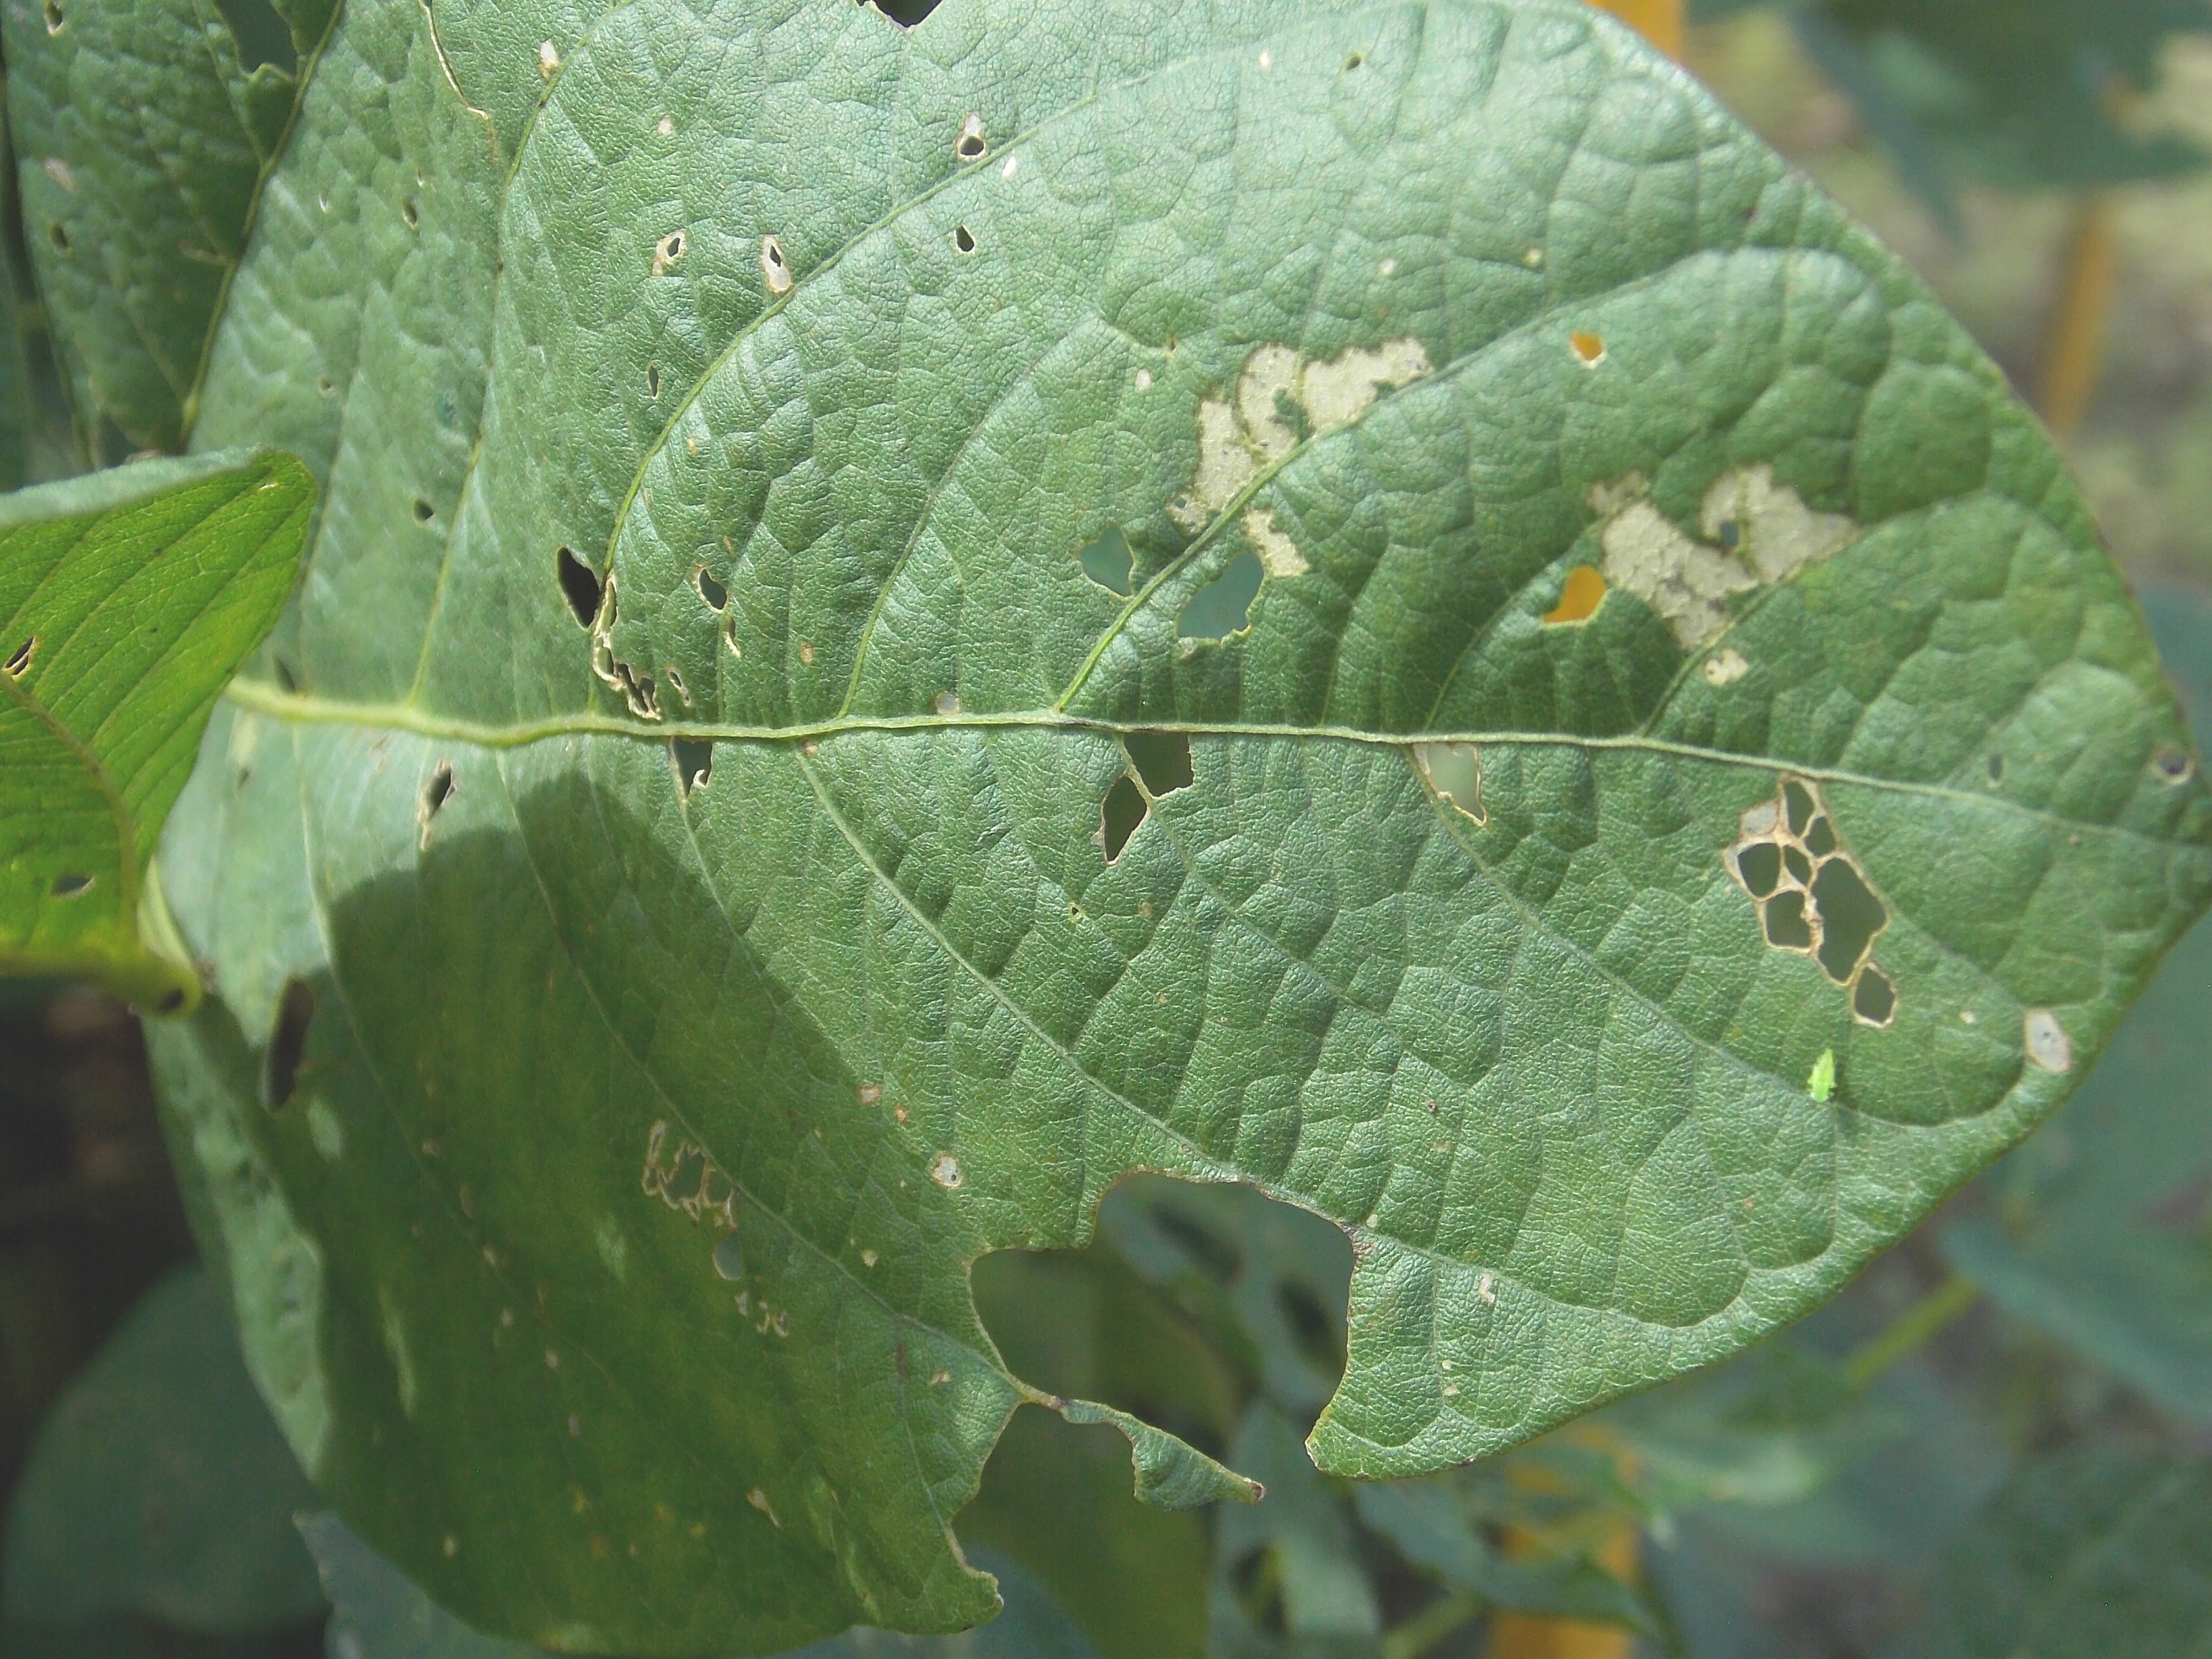
Label: Disease